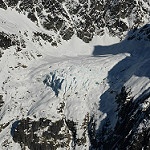
Label: glacier